Kutkai

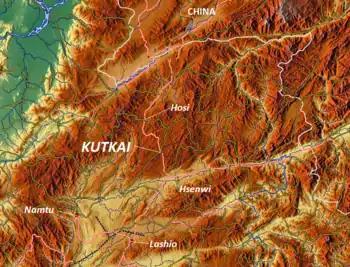
Map showing location of Kutkai

Kutkai is situated in eastern-central Burma, several kilometres by road north of Hsenwi and about north of Lashio. It lies at an altitude of . To the east of Kutkai is the Nam Ting River and the Salween River.